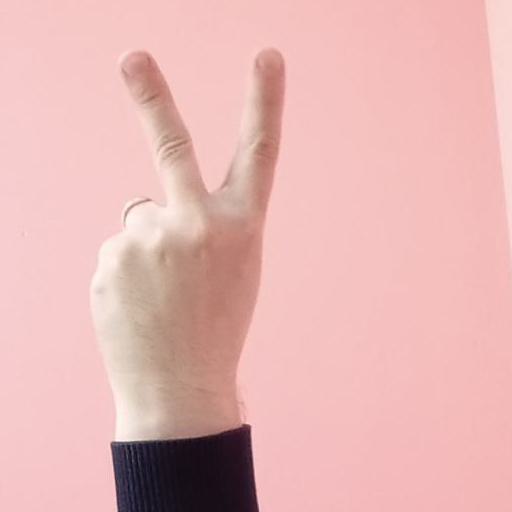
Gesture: peace_inverted